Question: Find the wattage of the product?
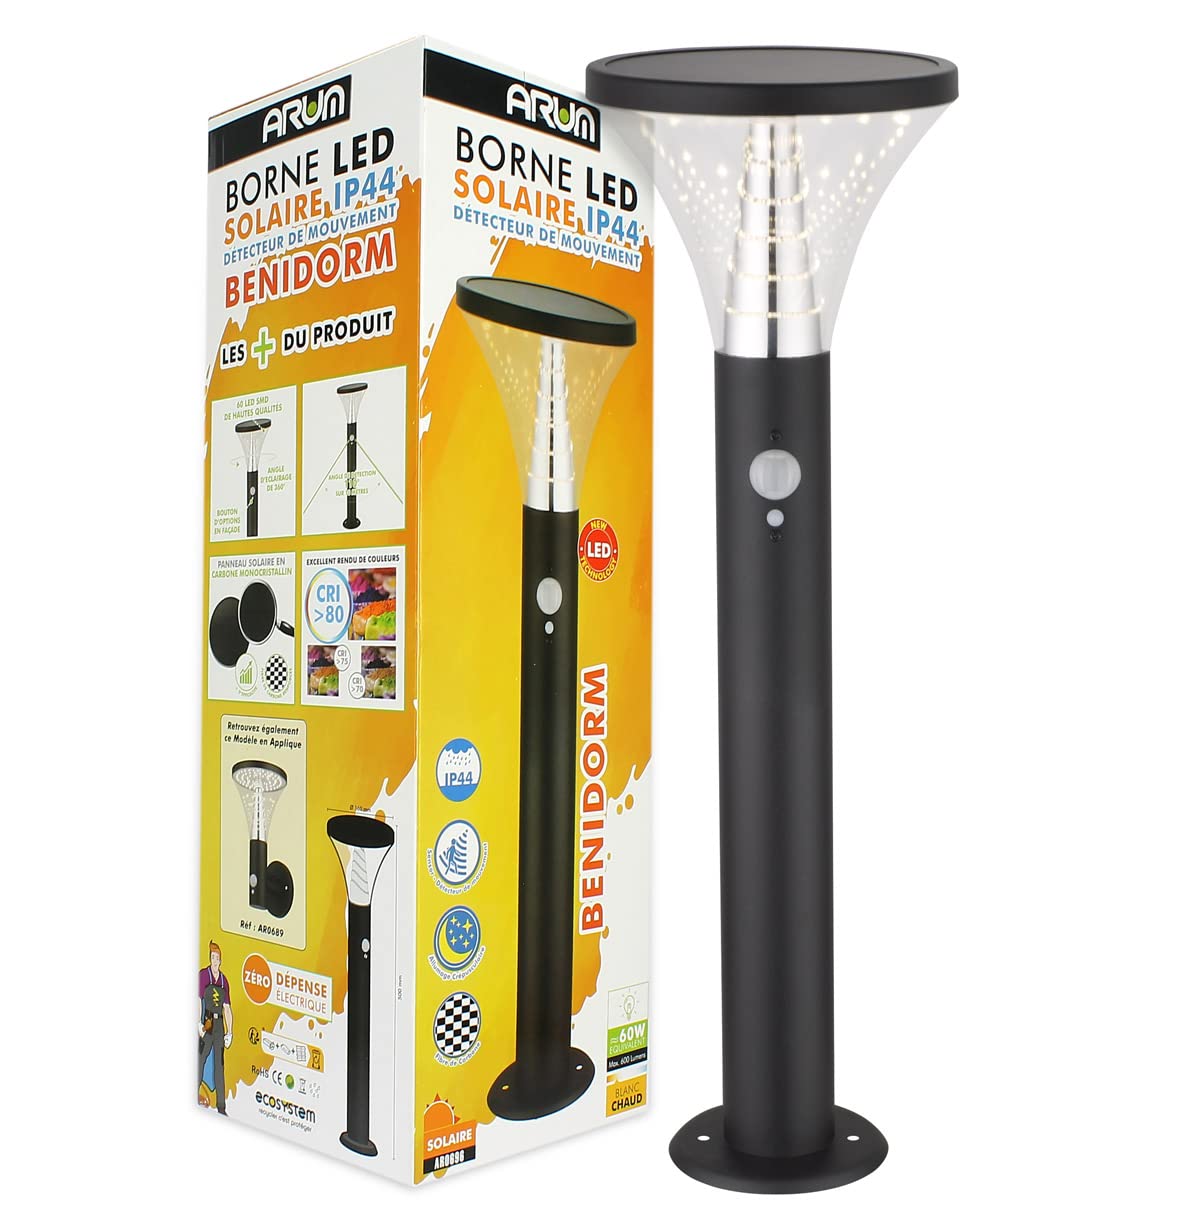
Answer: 60.0 watt